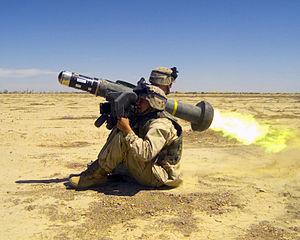
Le 506ᵉ régiment d'infanterie, à l'origine 506ᵉ régiment d'infanterie parachutée, est un régiment d'infanterie légère aéroportée de l'armée de terre des États-Unis. Il est composé de deux bataillons incorporés aux 1ʳᵉ et 3ᵉ brigades de combat de la 101ᵉ division aéroportée. Participant à la plupart des conflits majeurs de l'armée américaine depuis 1942, le 506ᵉ régiment est essentiellement connu par le biais des exploits de sa Easy Company pendant la Seconde Guerre mondiale et leur médiatisation dans la série Band of Brothers, tirée du livre éponyme de Stephen Ambrose.
Le FGM-148 Javelin est un lance-missiles antichar portable américain développé dans les années 1980, et déployé à partir de 1996.